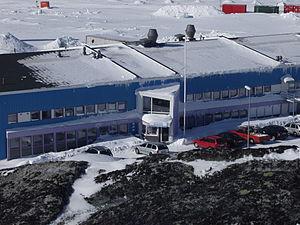
Kalaallit Nunaata Radioa est la société de la radiotélévision publique nationale du Groenland. Fondée en 1958, il s'agit d'une entreprise publique indépendante appartenant à l'État groenlandais. Elle fonctionne en partenariat avec Danmarks Radio, la société de radiotélévision danoise, et est membre associé de l'Union européenne de radio-télévision et de Nordvision.